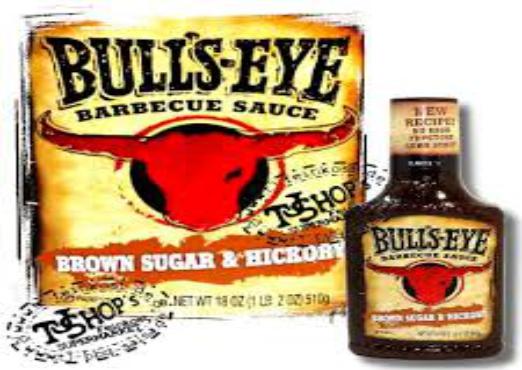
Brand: Bulls-Eye Barbecue
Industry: Food